Describe the emotion expressed in this image:  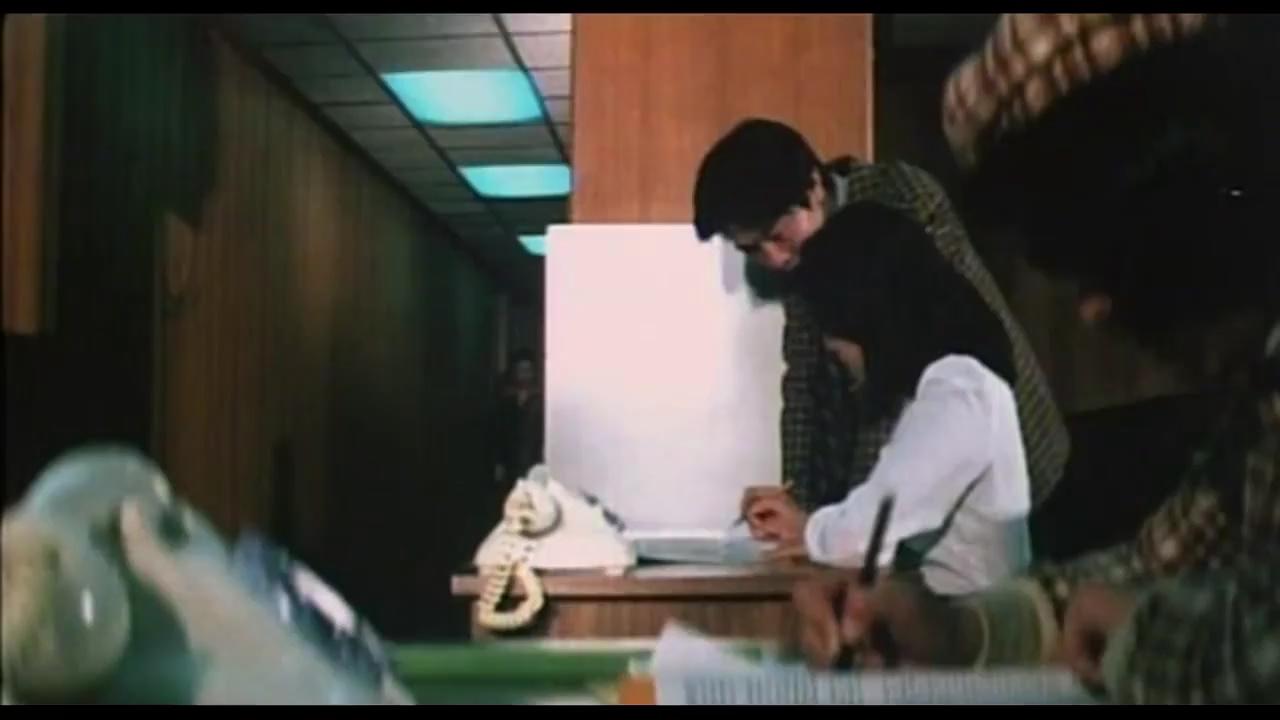
This person displays Suffering, valence and arousal with low intensity.